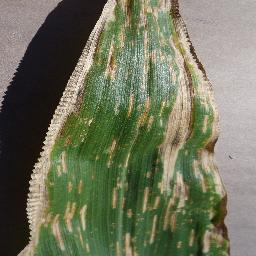
Label: Corn_(Maize)___Gray_Leaf_Spot_(Cercospora)